Ma Rainey

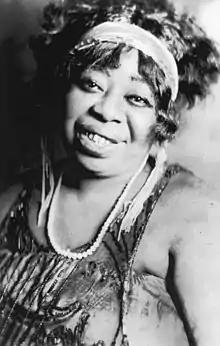
Rainey in 1917

Gertrude "Ma" Rainey ( Pridgett; April 26, 1886 – December 22, 1939) was an American blues singer and influential early-blues recording artist. Dubbed the "Mother of the Blues", she bridged earlier vaudeville and the authentic expression of southern blues, influencing a generation of blues singers. Rainey was known for her powerful vocal abilities, energetic disposition, majestic phrasing, and a "moaning" style of singing. Her qualities are present and most evident in her early recordings "Bo-Weevil Blues" and "Moonshine Blues".